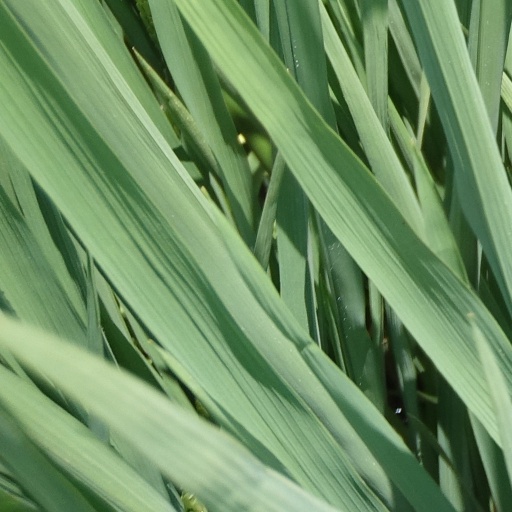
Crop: rice